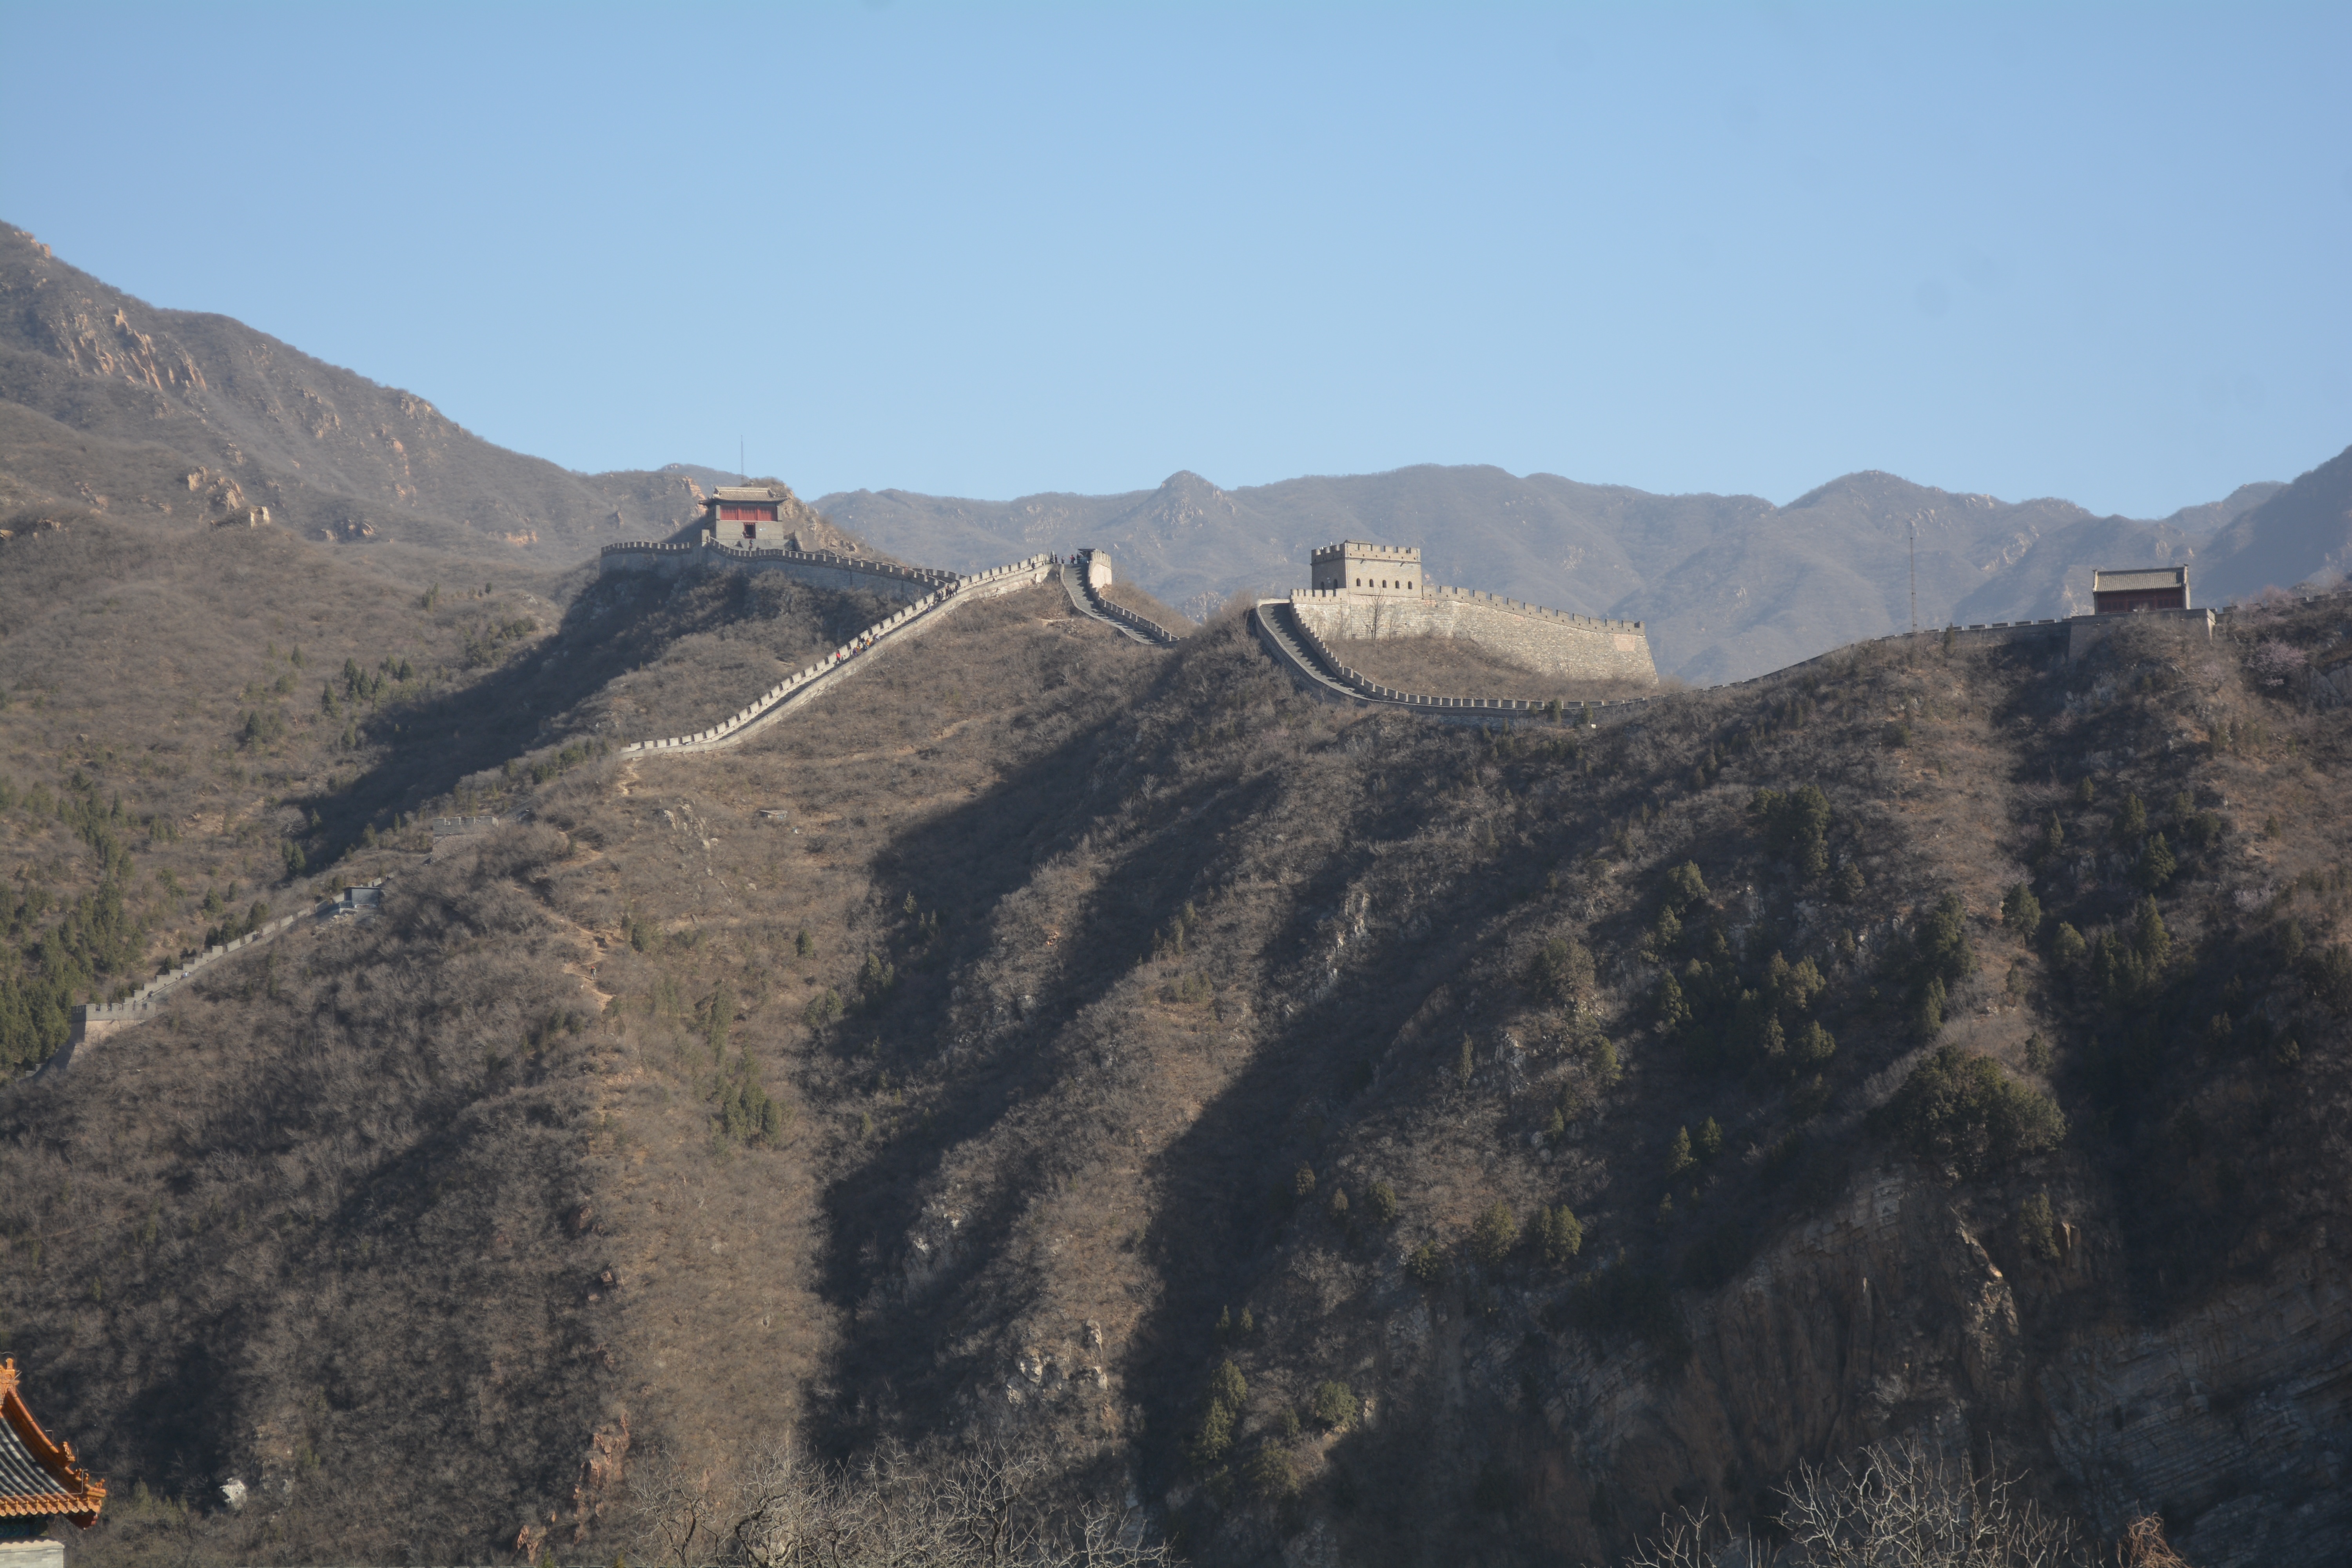
wilderness, walking, mountain, hiking, trail, hill, adventure, valley, mountain range, terrain, ridge, summit, geology, plateau, wadi, landform, mountain pass, geographical feature, mountainous landforms, geological phenomenon